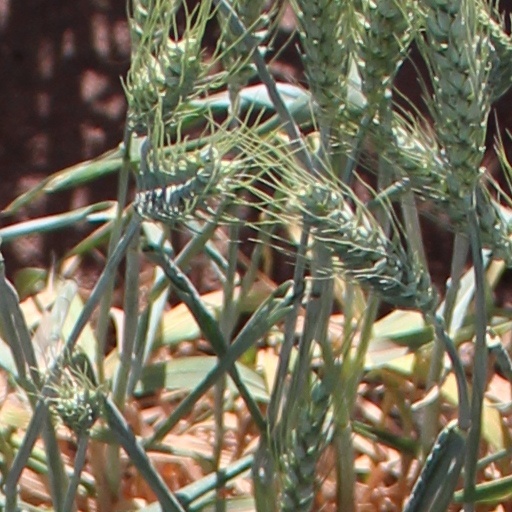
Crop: wheat